Palace Playland

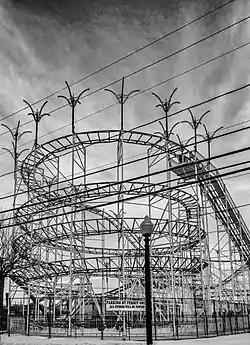
Former Galaxi roller coaster at Palace Playland (2017)

In the 1900s, Palace Playland's startup decade, the then-small amusement park centered on a roller skating rink and adjacent merry-go-round. Simple summer refreshments were served, such as lemonade and salt water taffy.